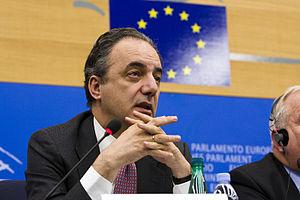
Francisco José Millán Mon, né le 8 mars 1955, est un homme politique espagnol.